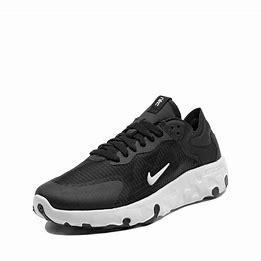
Brand: Nike
Model: Renew Lucent